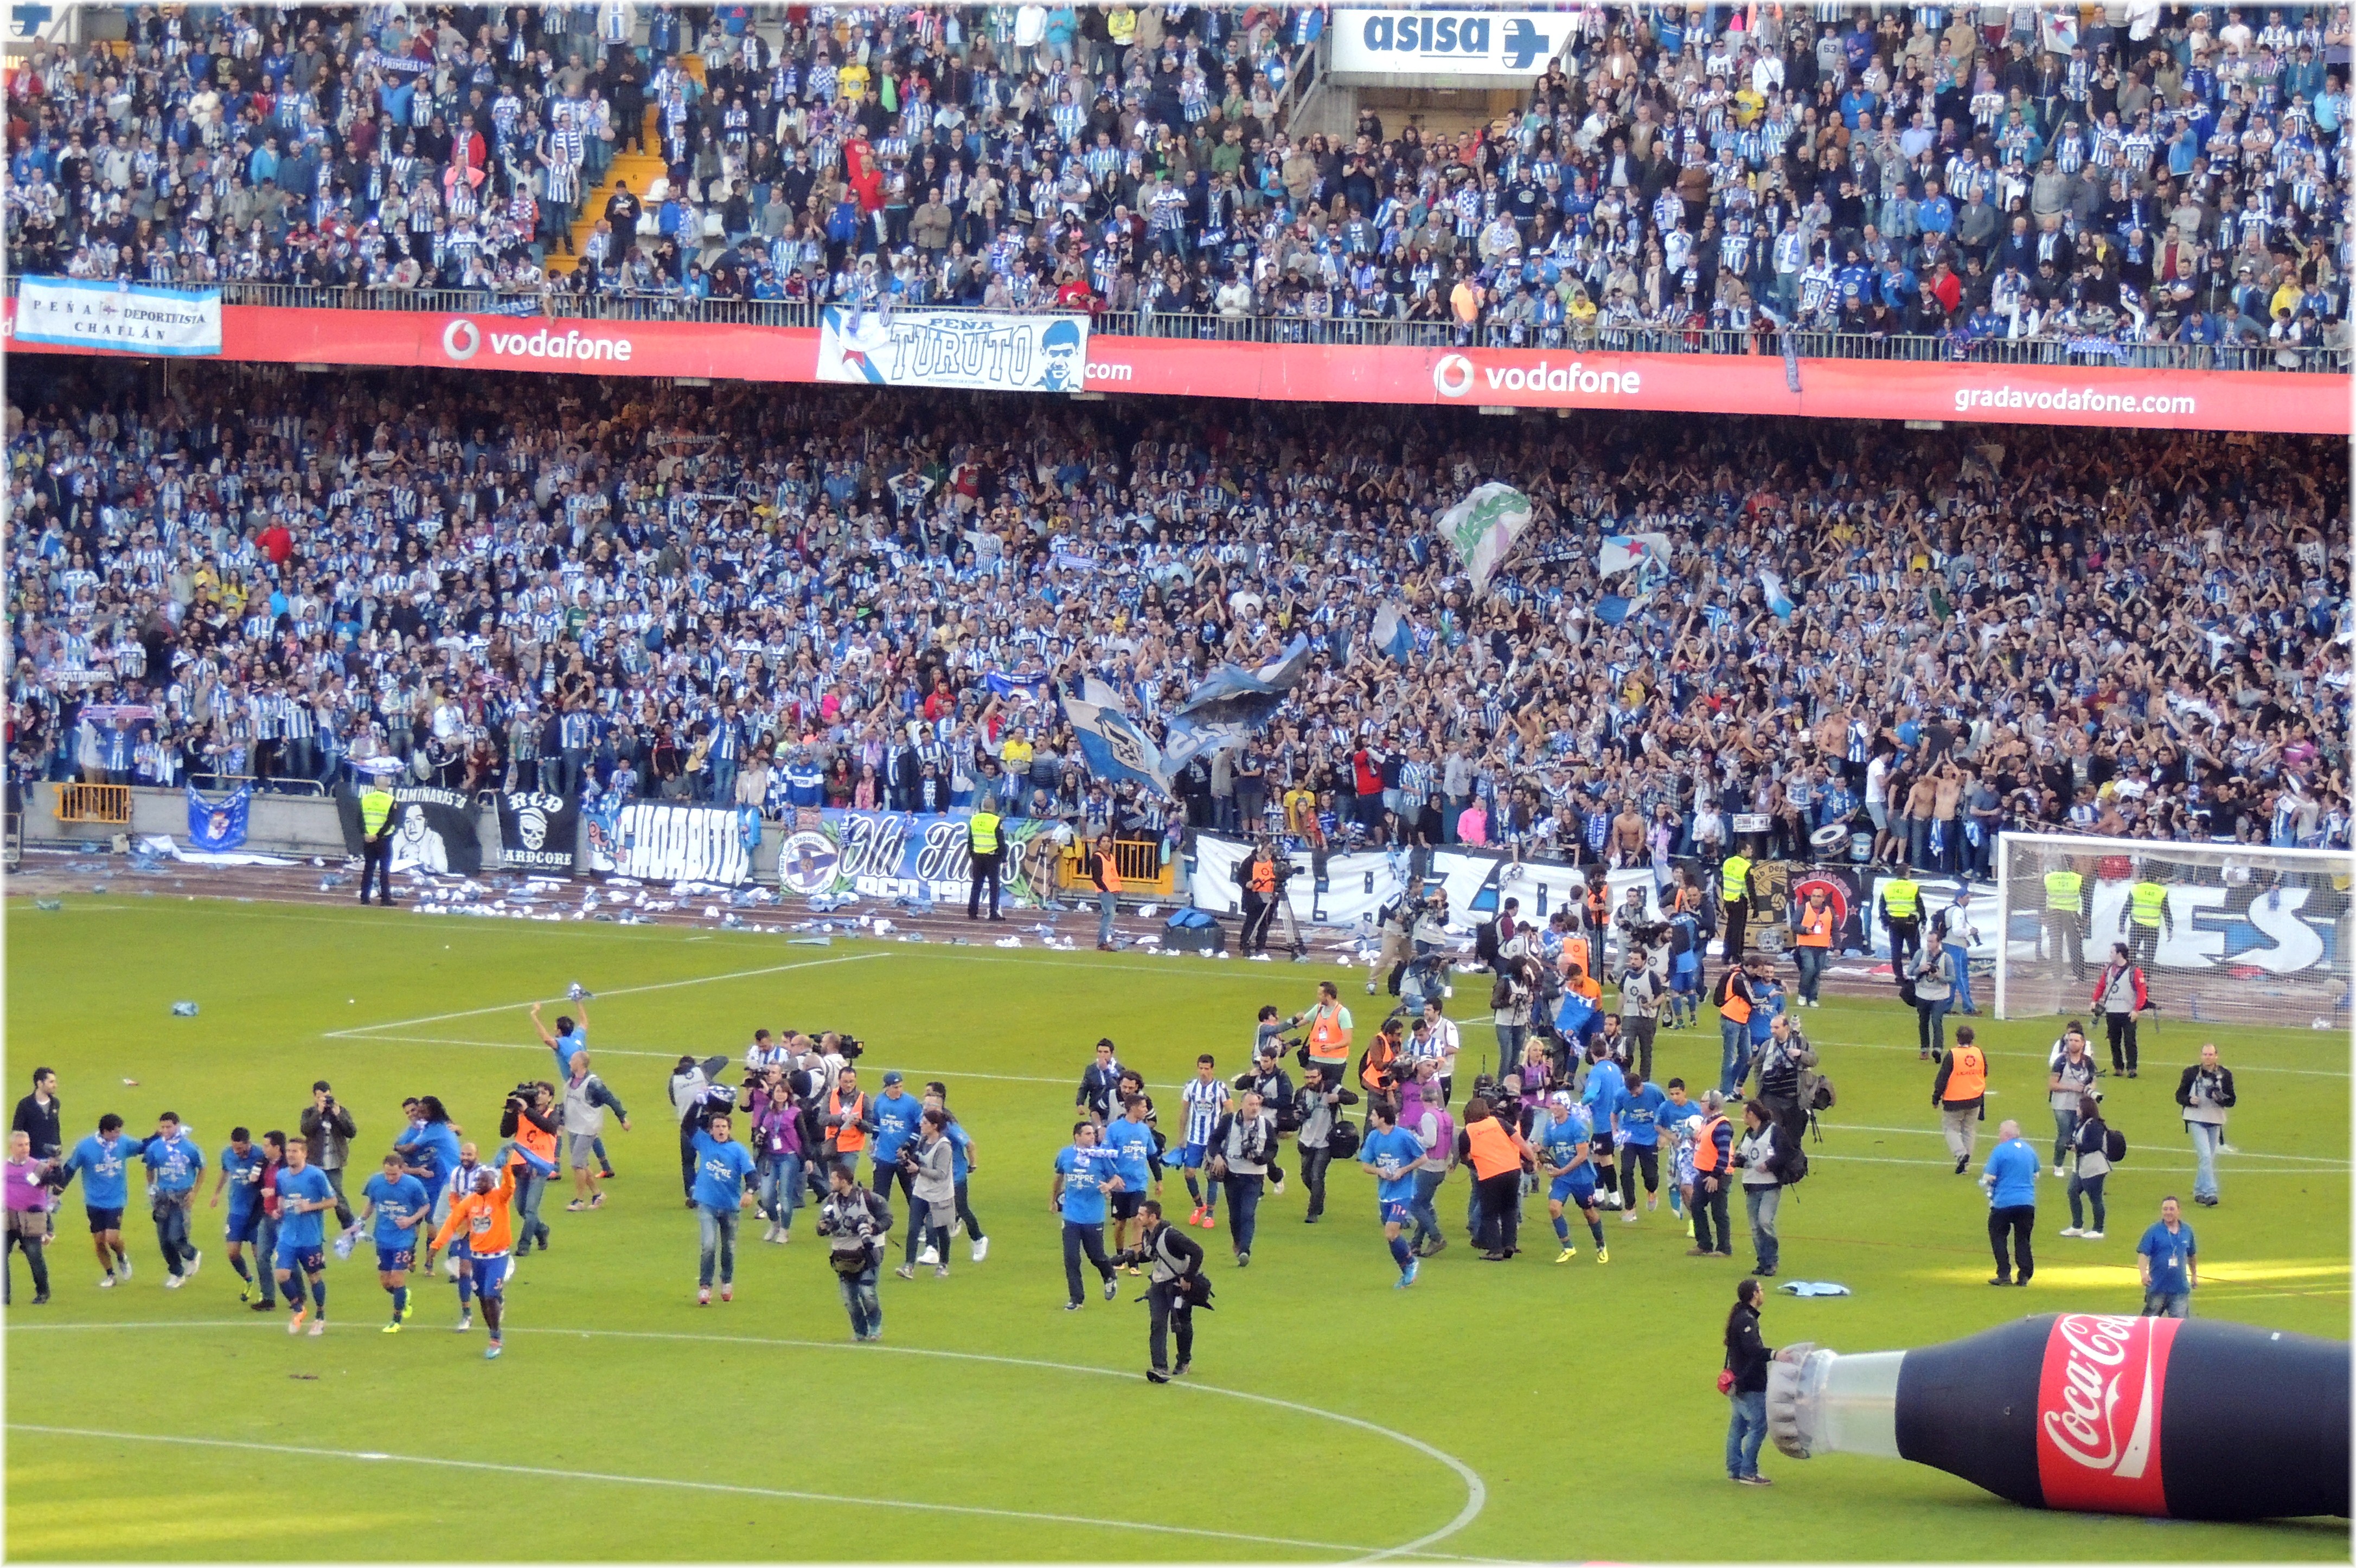
structure, people, sport, soccer, stadium, player, arena, sports, gente, futbol, fiesta, deporte, kick, xente, deportivo, depor, riazor, estadio, ascenso, seguidores, gentes, celebracion, estadioriazor, aficcionados, blanquiazul, deportivistas, football player, sport venue, soccer specific stadium, arena football